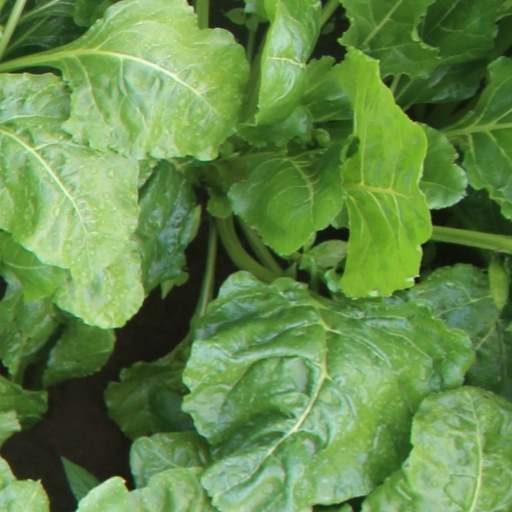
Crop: sugar beet